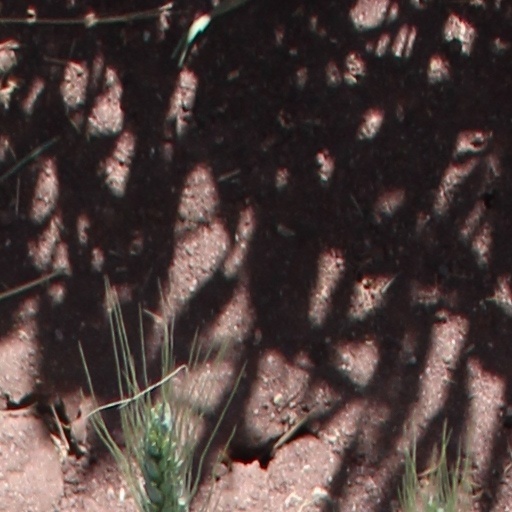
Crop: wheat